Santiago–Rosalía de Castro Airport

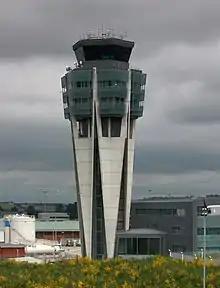
Control tower

Santiago–Rosalía de Castro Airport , previously named "Lavacolla Airport" and also known as Santiago de Compostela Airport, is an international airport serving the autonomous community and historic nationality of Galicia in Spain. It is the biggest and busiest airport in Galicia and the 2nd busiest airport in northern Spain after Bilbao Airport. It has been named after the Galician romanticist writer and poet Rosalía de Castro, since 12 March 2020.